Reading Half Marathon

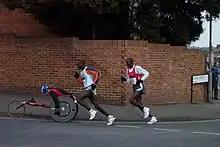
In 2005, Julius Kimutai chases down Malack Olemengera and a wheelchair athlete.

The current male course record is 61 minutes 19 seconds, by Patrick Makau in 2008. The female record is 69 mins 35 seconds, set by Liz Yelling in 2008. The male wheelchair record is 45 minutes 59 seconds, set by David Weir in 2006, while the female wheelchair record is 65 minutes 17 seconds, set by Mel Nicholls in 2015.